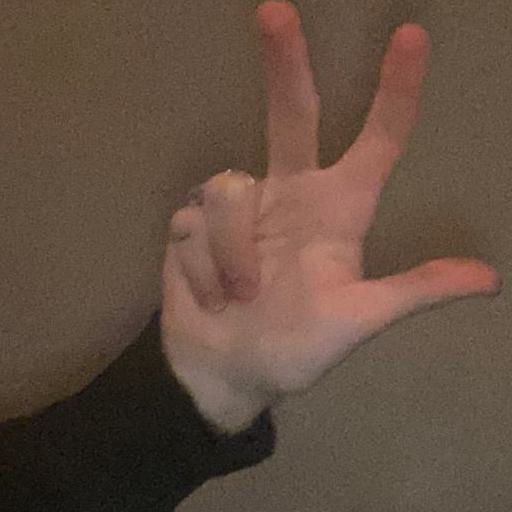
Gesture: three2